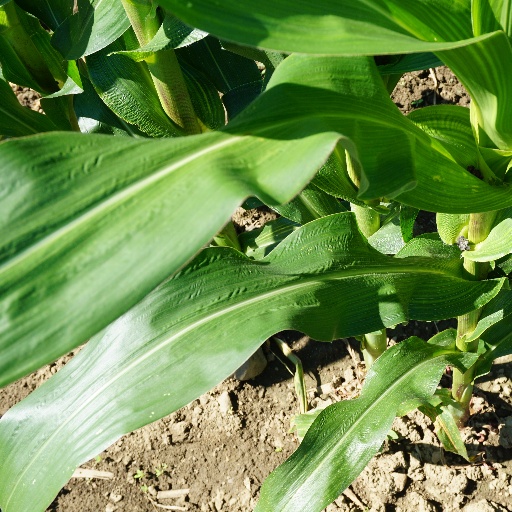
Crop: maize; corn